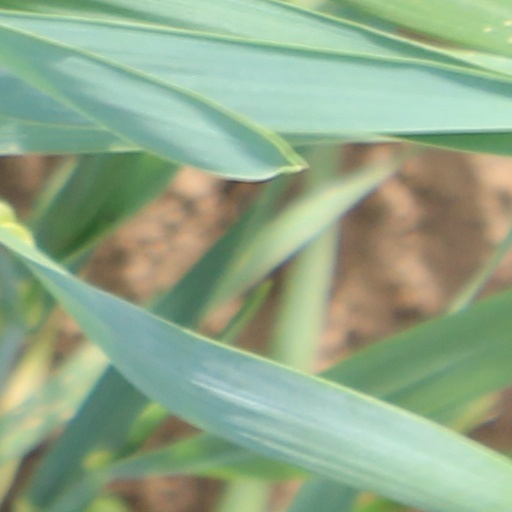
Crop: wheat